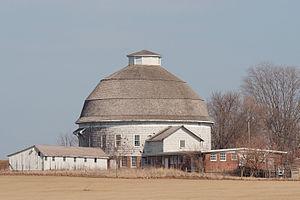
Étable et grange historiques (1912) de la ferme laitière expérimentale de l'Université de l'Illinois, à Urbana, aux États-Unis.